Xiker

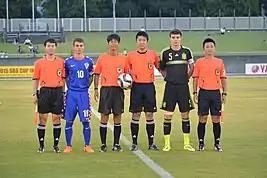
Xiker (right) captained the Spain U18 side at the SBS Cup in Japan in 2015.

Xiker is a former Spanish youth international and represented the nation at all levels from the U16s to the U19s between 2013 and 2015. In 2015, he was part of the Spain U18 squad which won the Atlantic Cup after beating Portugal, Costa Rica and the Canary Islands. Later that year, he was included in Spain's preliminary squad for the UEFA European Under-19 Championship in Greece. He was one of six players cut from the final squad, however, as Spain went on to claim their seventh title in the competition.